Conjugal Love (novel)

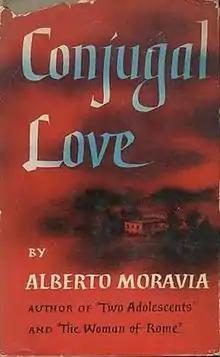
First US edition - 1951 (publ. Farrar, Straus and Young)

Conjugal Love was written in Italian ("L'amore conjugale"), by Alberto Moravia in 1947. It was translated into English by Angus Davidson in 1951 and by Marina Harss and published by Other Press in 2007.